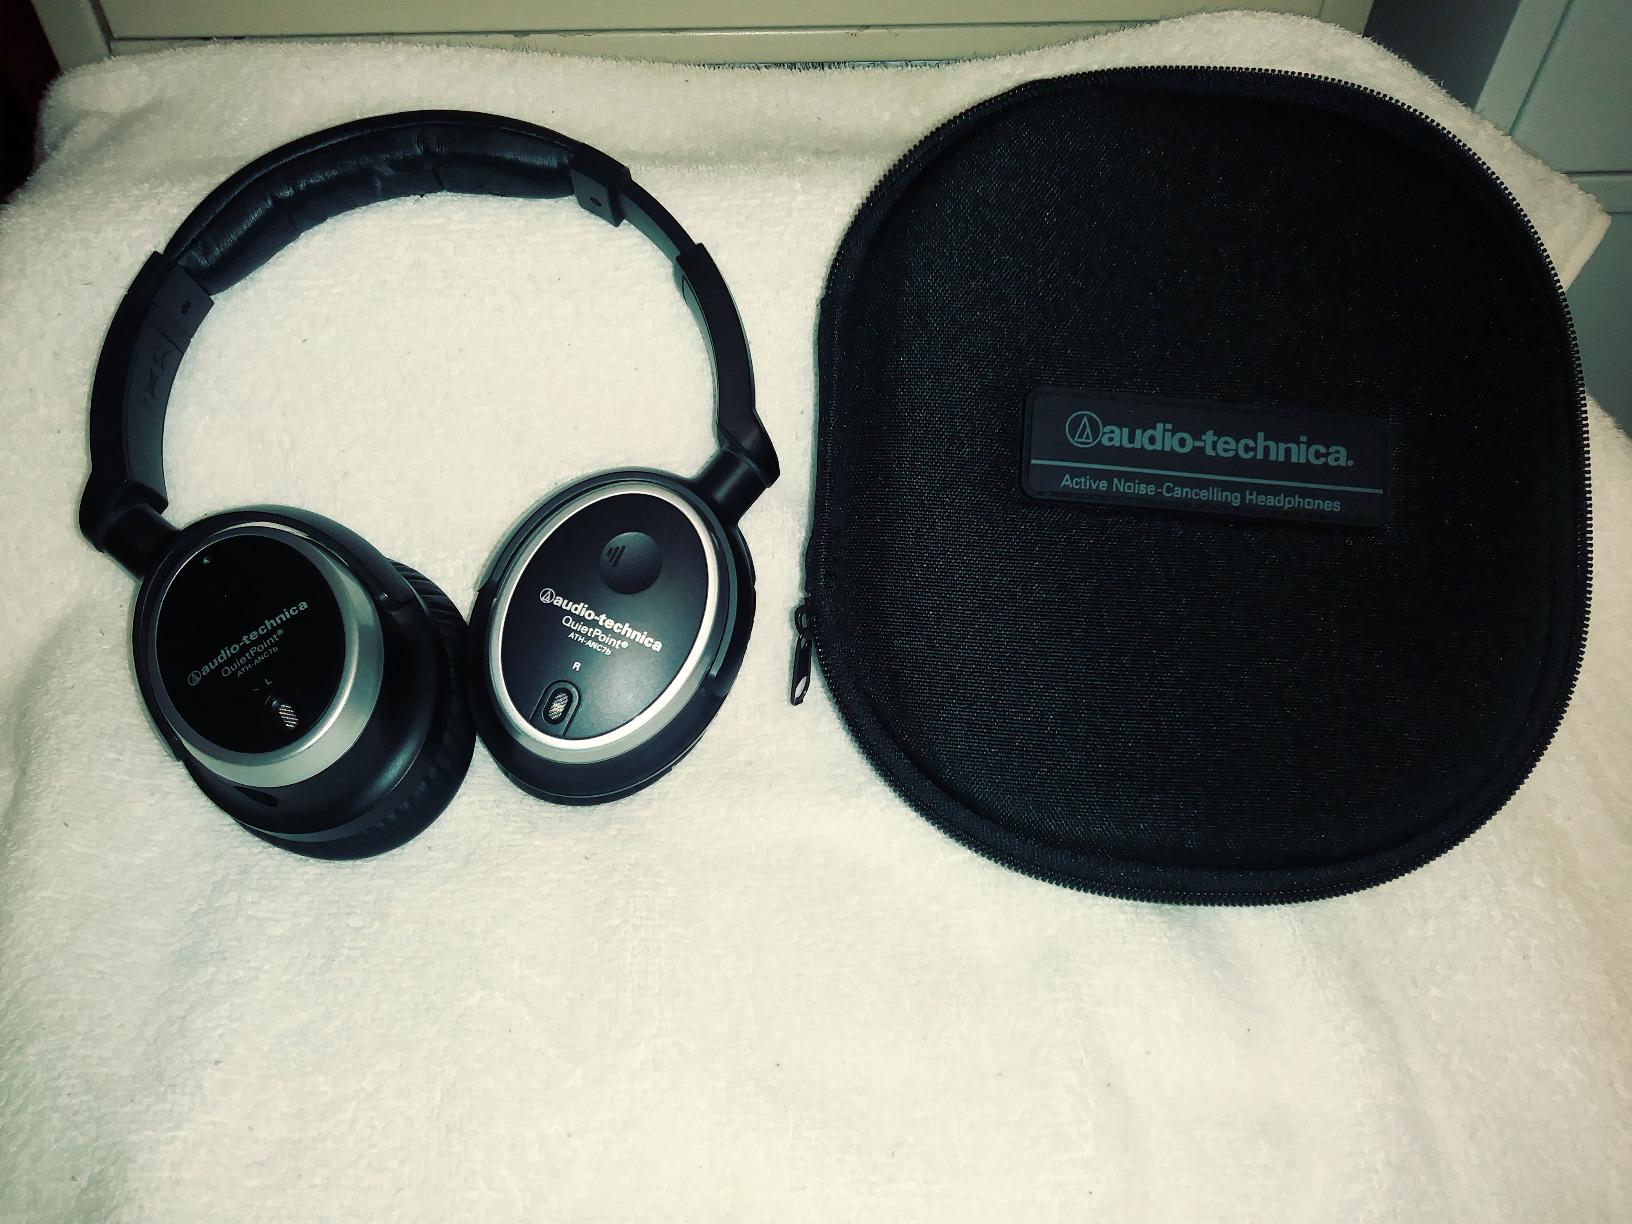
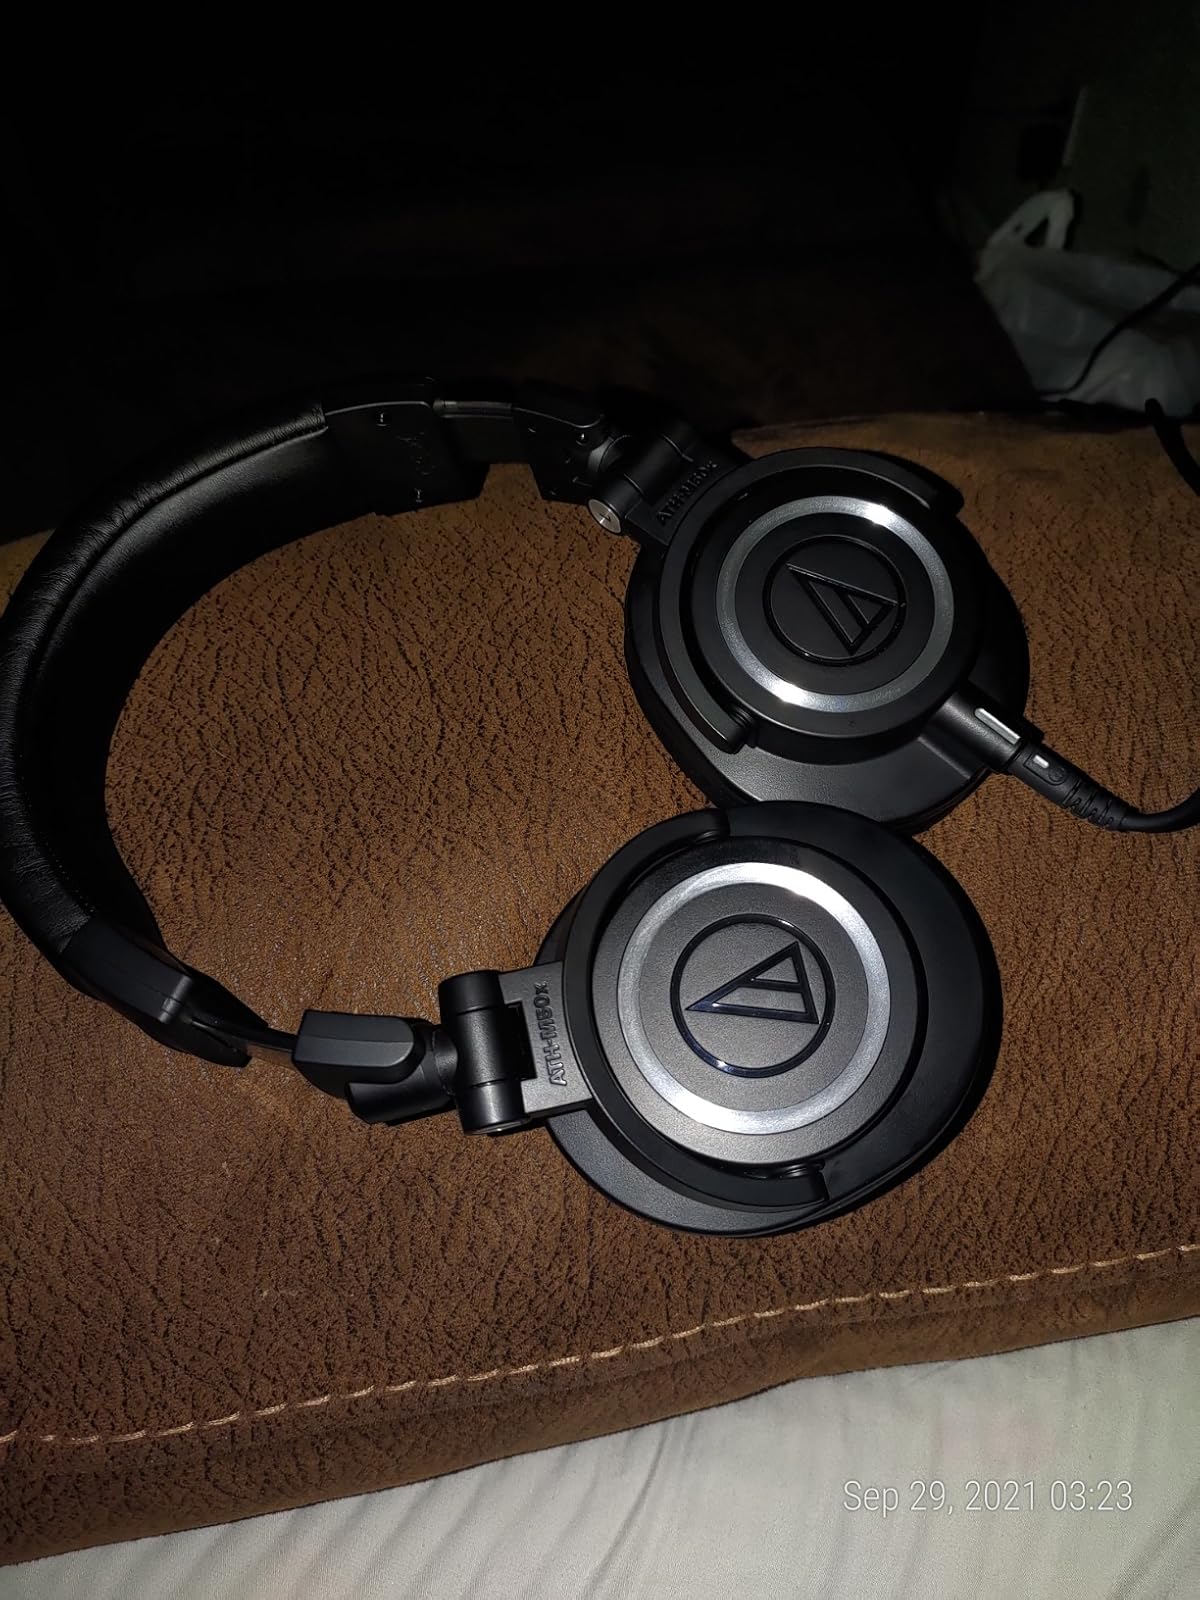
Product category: headphones
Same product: no